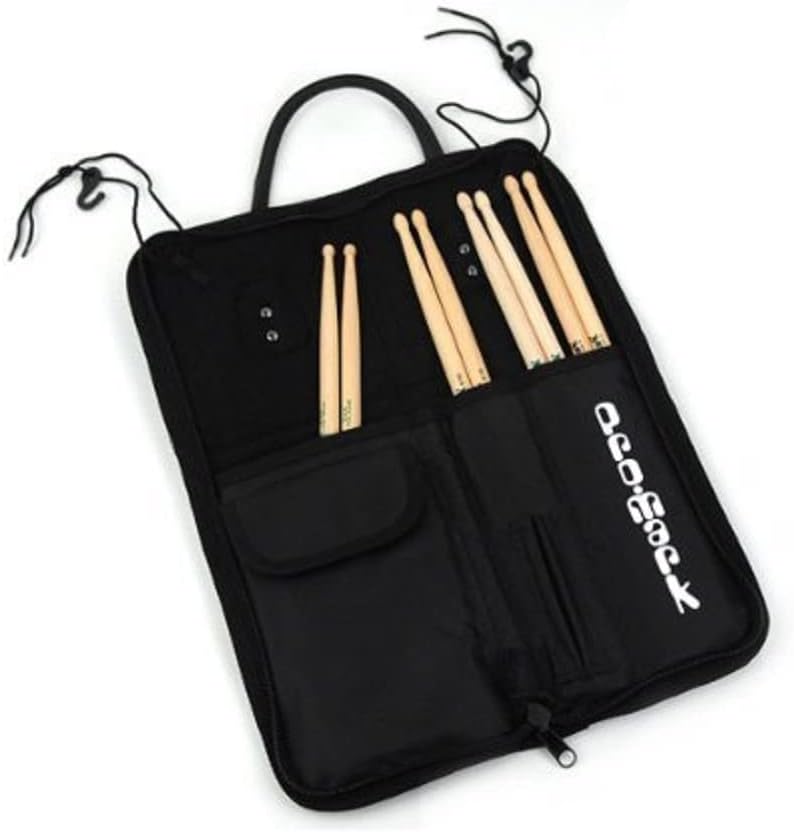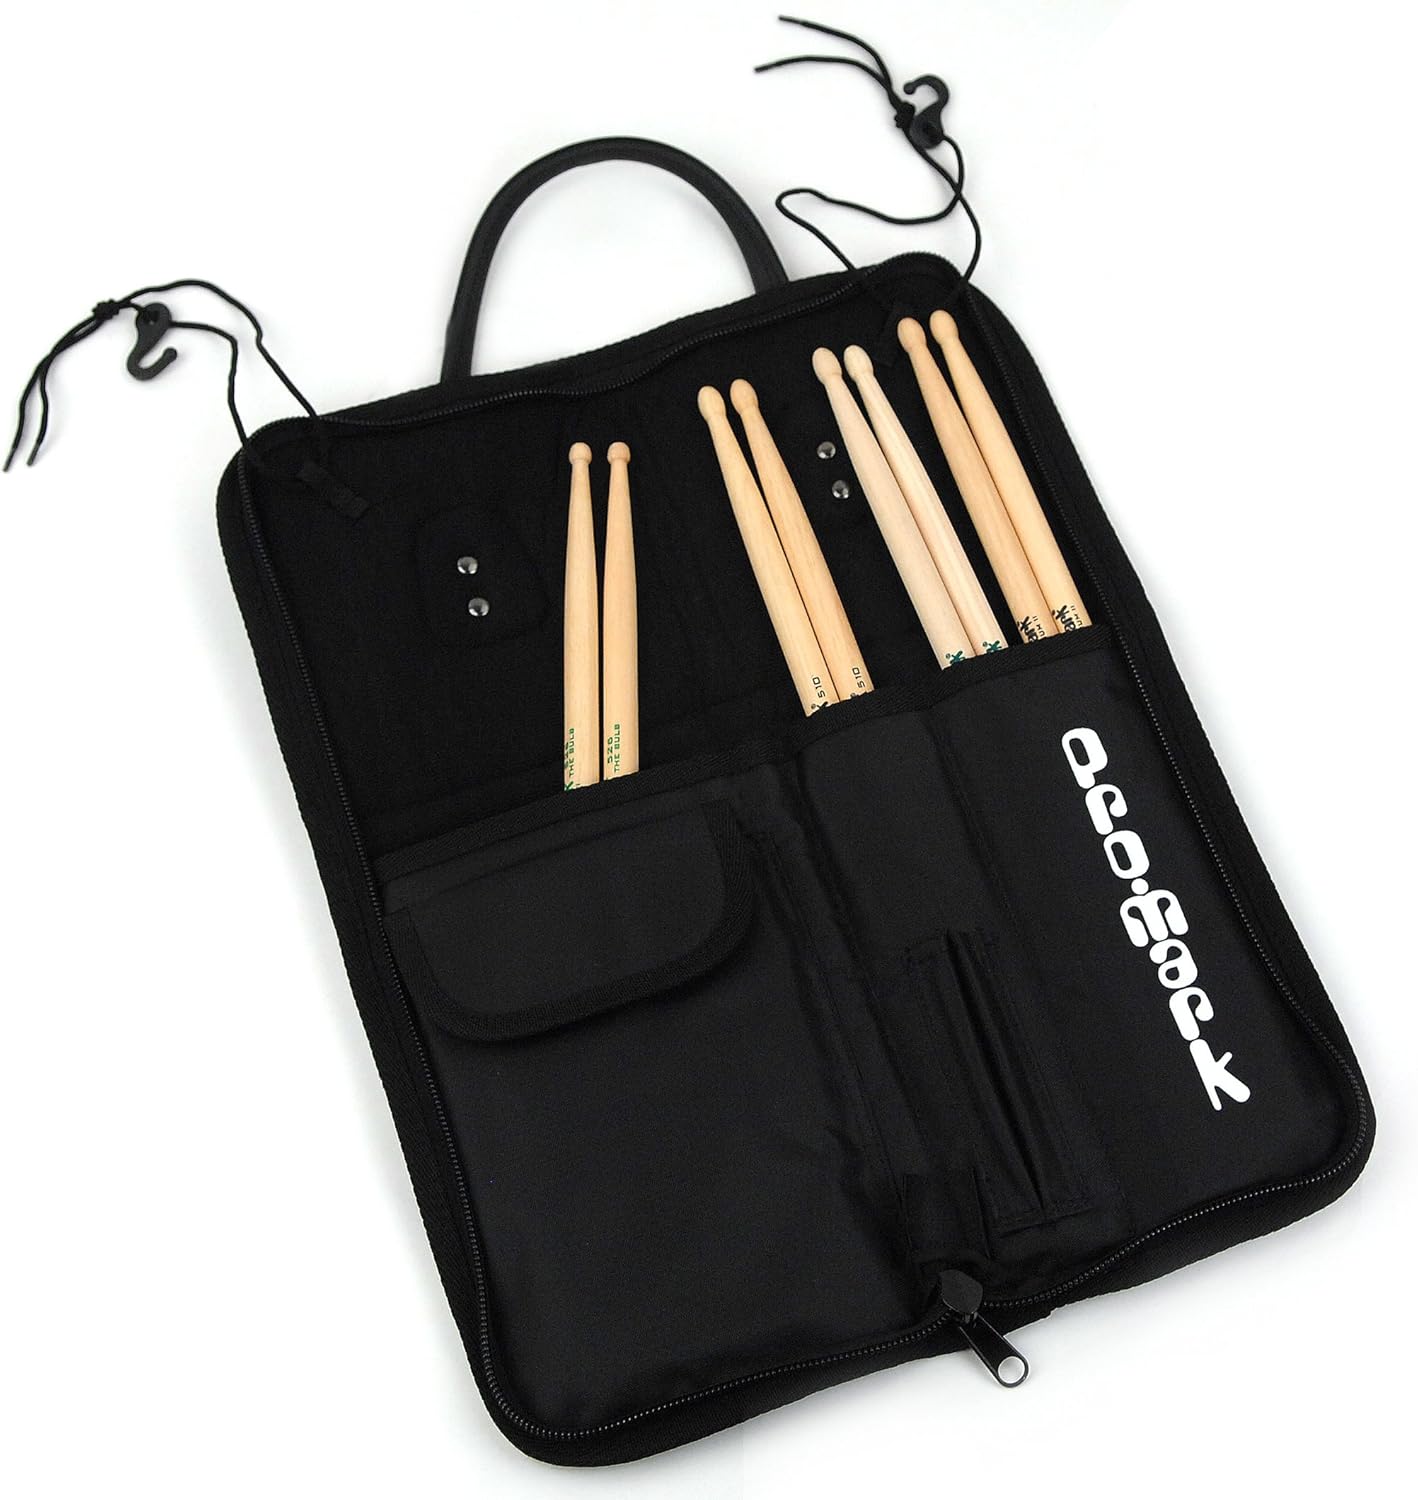
Promark DSB1 Deluxe Drumstick Bag
Category: Musical Instruments
The ProMark DSB1 is a deluxe nylon stick bag with fleece lining. Built-in clips allow the bag to be suspended from floor tom tension rods. The interior pockets can hold sticks, brushes and other beaters. A convenient interior Velcro pocket is optimal for storing drum keys, felts and other accessories.
Features: Nylon bag with fleece lining | Built-in clips allow bag to be suspended from floor tom tension rods. | Interior pockets can hold sticks, brushes and other various beaters | Convenient inner pocket is ideal for drum keys, cymbal felts and other small accessories | All Promark drumsticks are designed and manufactured in the USA